Exercise REP(MUS)

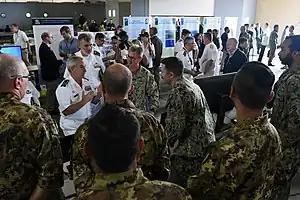
Portugal's Navy Chief of Staff Adm. Mendes Calado and Portuguese Navy Fleet Commander Vice Admiral Henrique Gouveia e Melo during REP(MUS)19

REP(MUS) ("Robotic Experimentation and Prototyping using Maritime Uncrewed Systems") is an annual experimentation exercise for Unmanned Maritime Systems organized and hosted by the Portuguese Navy, NATO and Faculty of Engineering - University of Porto, co-organized by the European Defence Agency, with the participation of forces from foreign military forces, universities and tech companies. The exercise has the objective of testing different types of unmanned aerial vehicles, unmanned surface vehicles, unmanned undersea vehicles, and unmanned ground vehicles. Today it is the largest UAV testing exercise, with the participation of several NATO countries. In recent years it has been the largest exercise for experimenting with unmanned vehicles in the world.